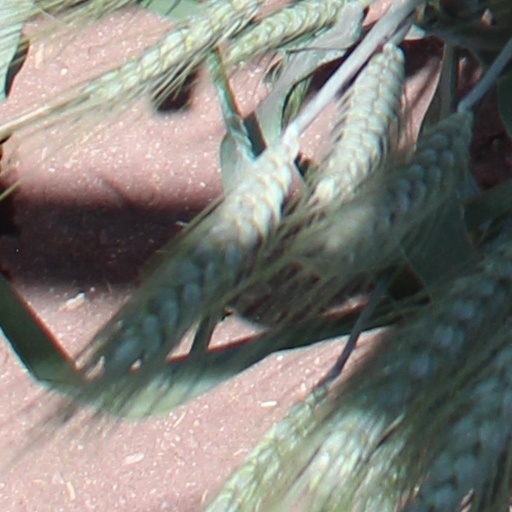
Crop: wheat